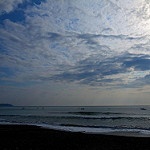
Label: sea